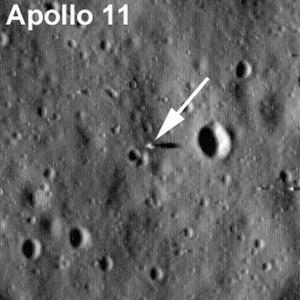
Image du site d'alunissage d'Apollo 11 prise par la sonde Lunar Reconnaissance Orbiter le 15 juillet 2009
Les théories conspirationnistes sur le programme Apollo sont une série de récits populaires prenant le contrepied des informations officielles : selon ces théories, les vaisseaux du programme Apollo ne se seraient jamais posés sur la Lune et il s'agirait d'une mise en scène réalisée sur Terre. Ces rumeurs peu diffusées, ne concernant qu'une fraction des classes sociales les plus défavorisées à l'époque du débarquement sur la Lune, ont pris de l'ampleur dans les années 1970 lorsqu'un climat de défiance vis-à-vis des institutions s'installe chez beaucoup d'Américains dans le sillage du scandale du Watergate et de la guerre du Viêt Nam. Les arguments invoqués peuvent être divisés en trois catégories :